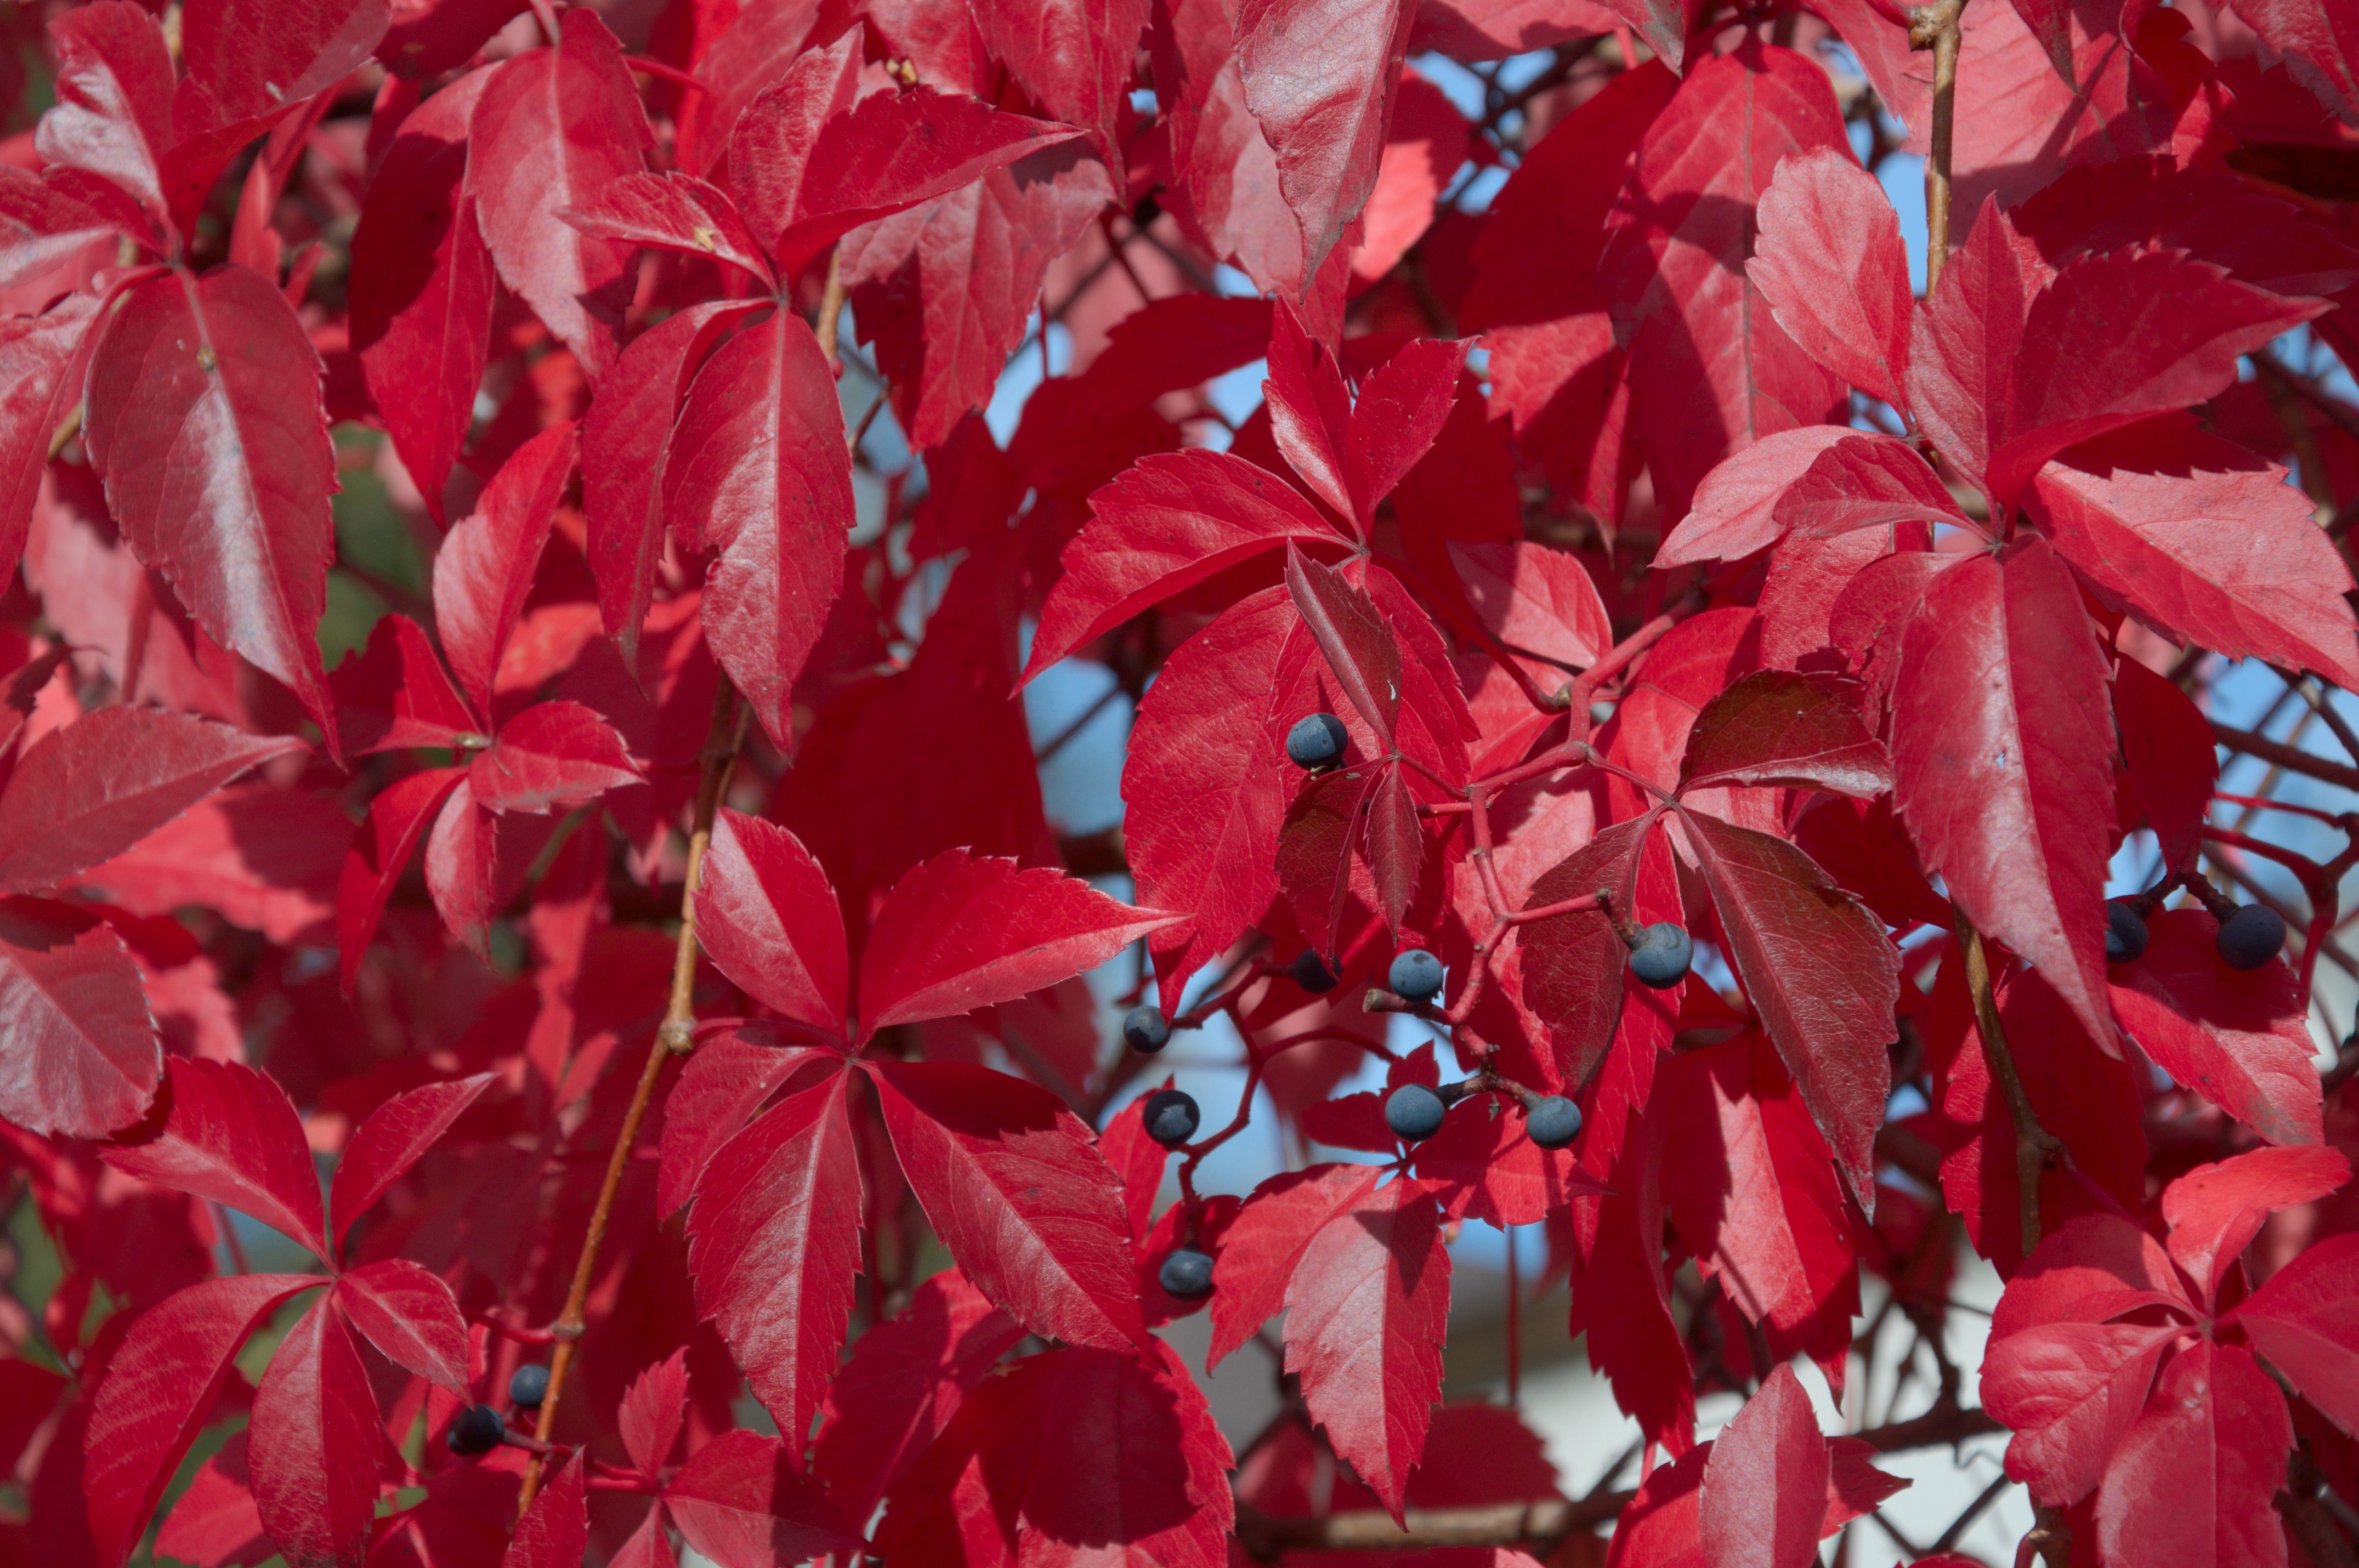
tree, branch, plant, leaf, flower, petal, red, autumn, season, maple tree, maple leaf, leaves, berries, shrub, flowering plant, woody plant, land plant